Eudyptula novaehollandiae

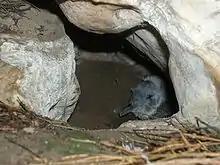
Chick in nest burrow

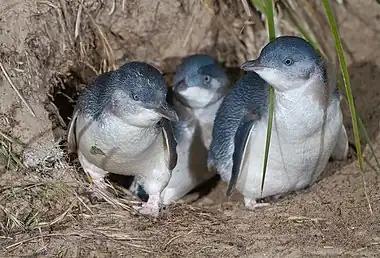
Little penguin ("Eudyptula minor") family exiting burrow at night, Bruny Island

Australian little penguins reach sexual maturity at different ages. The female matures at two years old and the male at three years old.